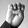
ASL letter: E